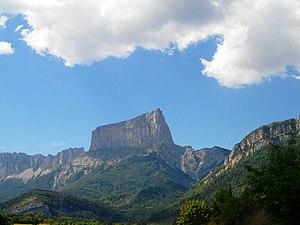
Le Mont Aiguille et la Forêt Domaniale de Chichilianne
Le mont Aiguille, localisé sur la commune de Chichilianne, est une dent avancée de la falaise orientale du massif du Vercors, à la limite du Trièves, au sud du département de l'Isère. C'est une des sept merveilles du Dauphiné. L'alpinisme rocheux y est pratiqué, en particulier sur la face nord-ouest.